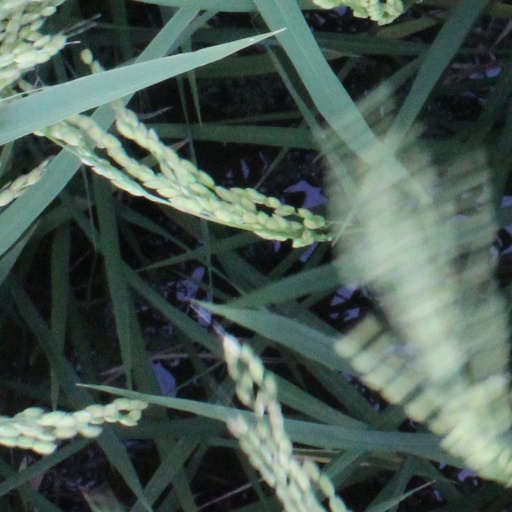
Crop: rice